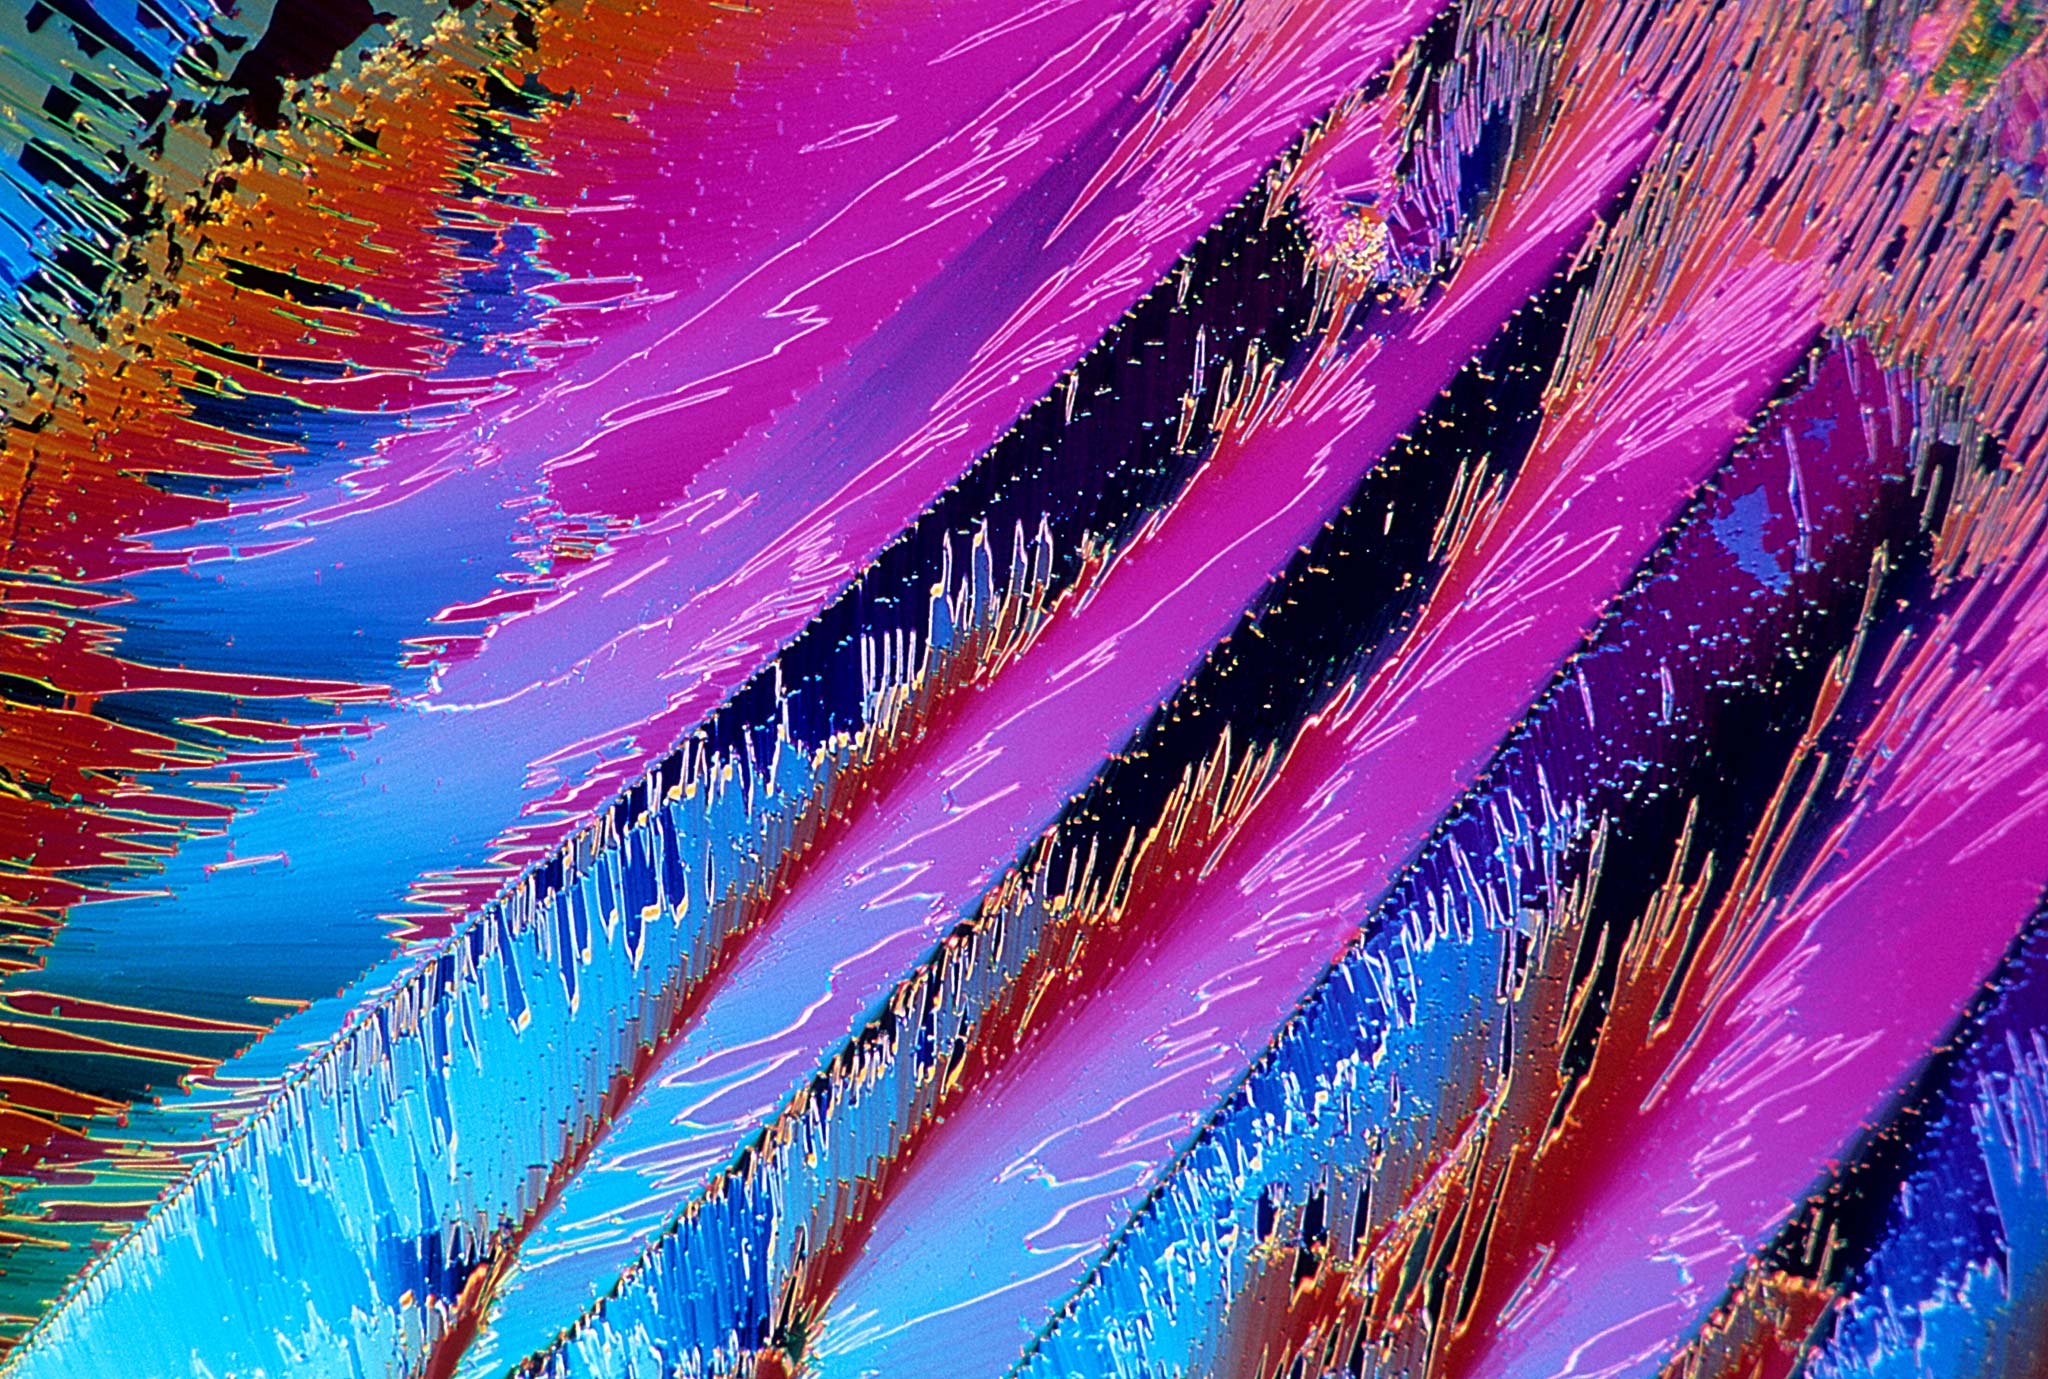
microscopy, fractal art, purple, feather, magenta, pattern, graphics, art, graphic design, electric blue, psychedelic art, Colorfulness, acrylic paint